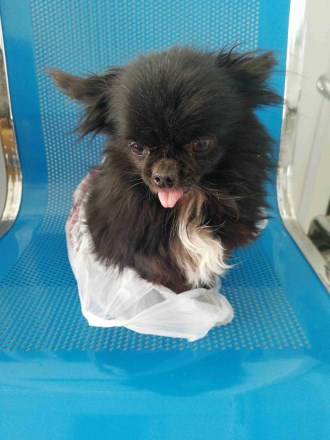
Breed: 1936-n000005-Pomeranian